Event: Nepal Earthquake
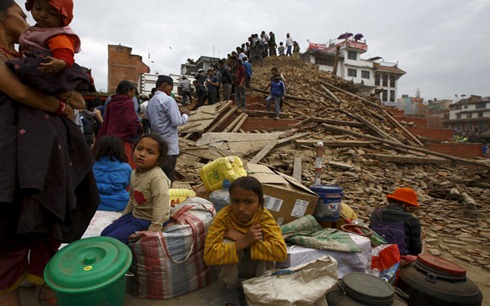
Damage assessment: damage